Amon Carter Museum of American Art

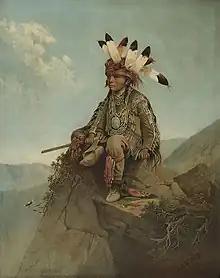
John Mix Stanley (1814–1872), "The Young Chief Uncas", 1869

The Amon Carter Museum of American Art is one of the country's major repositories for historical and fine art photographs. The Carter has over 350,000 photographic works in its collection, including 45,000 exhibition-quality prints. These holdings span the complete history of photographic processes used in America from daguerreotypes to digital. Photography's central role in documenting American culture and history, and the medium's evolution as a significant and influential art form in the twentieth-century to the present, are the themes around which the Carter photography collection is organized.